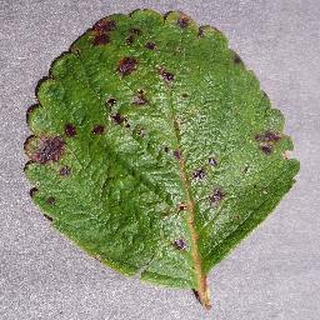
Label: strawberry_leaf_scorch